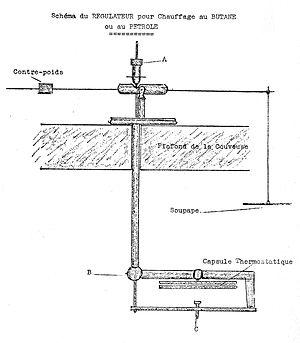
Schéma du régulateur. Extrait des instructions pour le montage et le fonctionnement des couveuses au chauffage au butane ou au pétrole. Brechemier et fils, Chateau-Renault.
L'incubation ou couvaison des œufs désigne le processus par lequel des animaux ovipares couvrent de leurs corps les œufs pour entretenir la chaleur qui fait éclore la couvée. Par extension, la couvaison inclut tout animal qui apporte des soins parentaux à sa couvée.